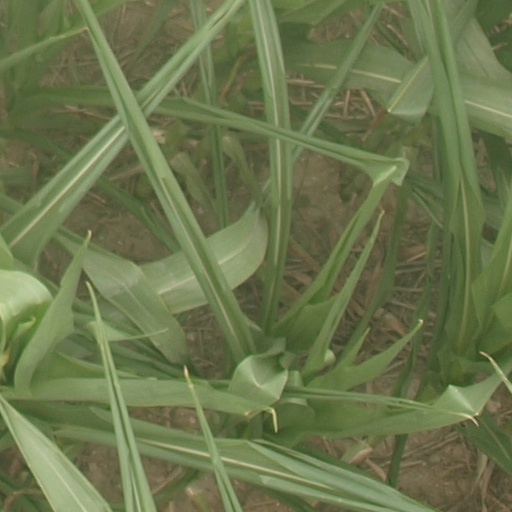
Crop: maize; corn